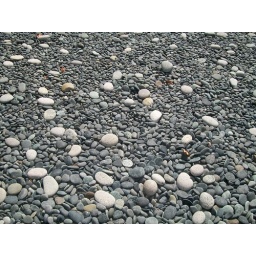
Pretty rocks by the watch tower